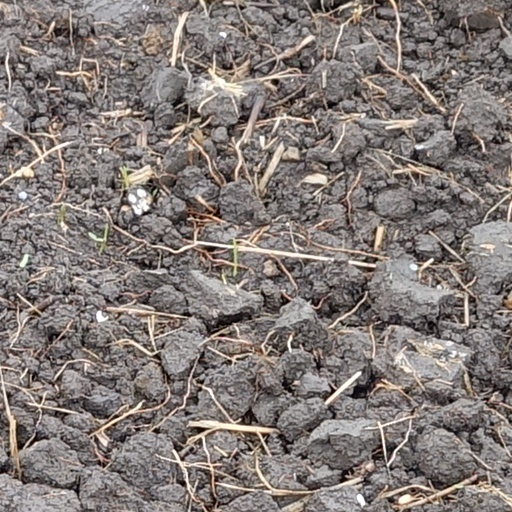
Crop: wheat